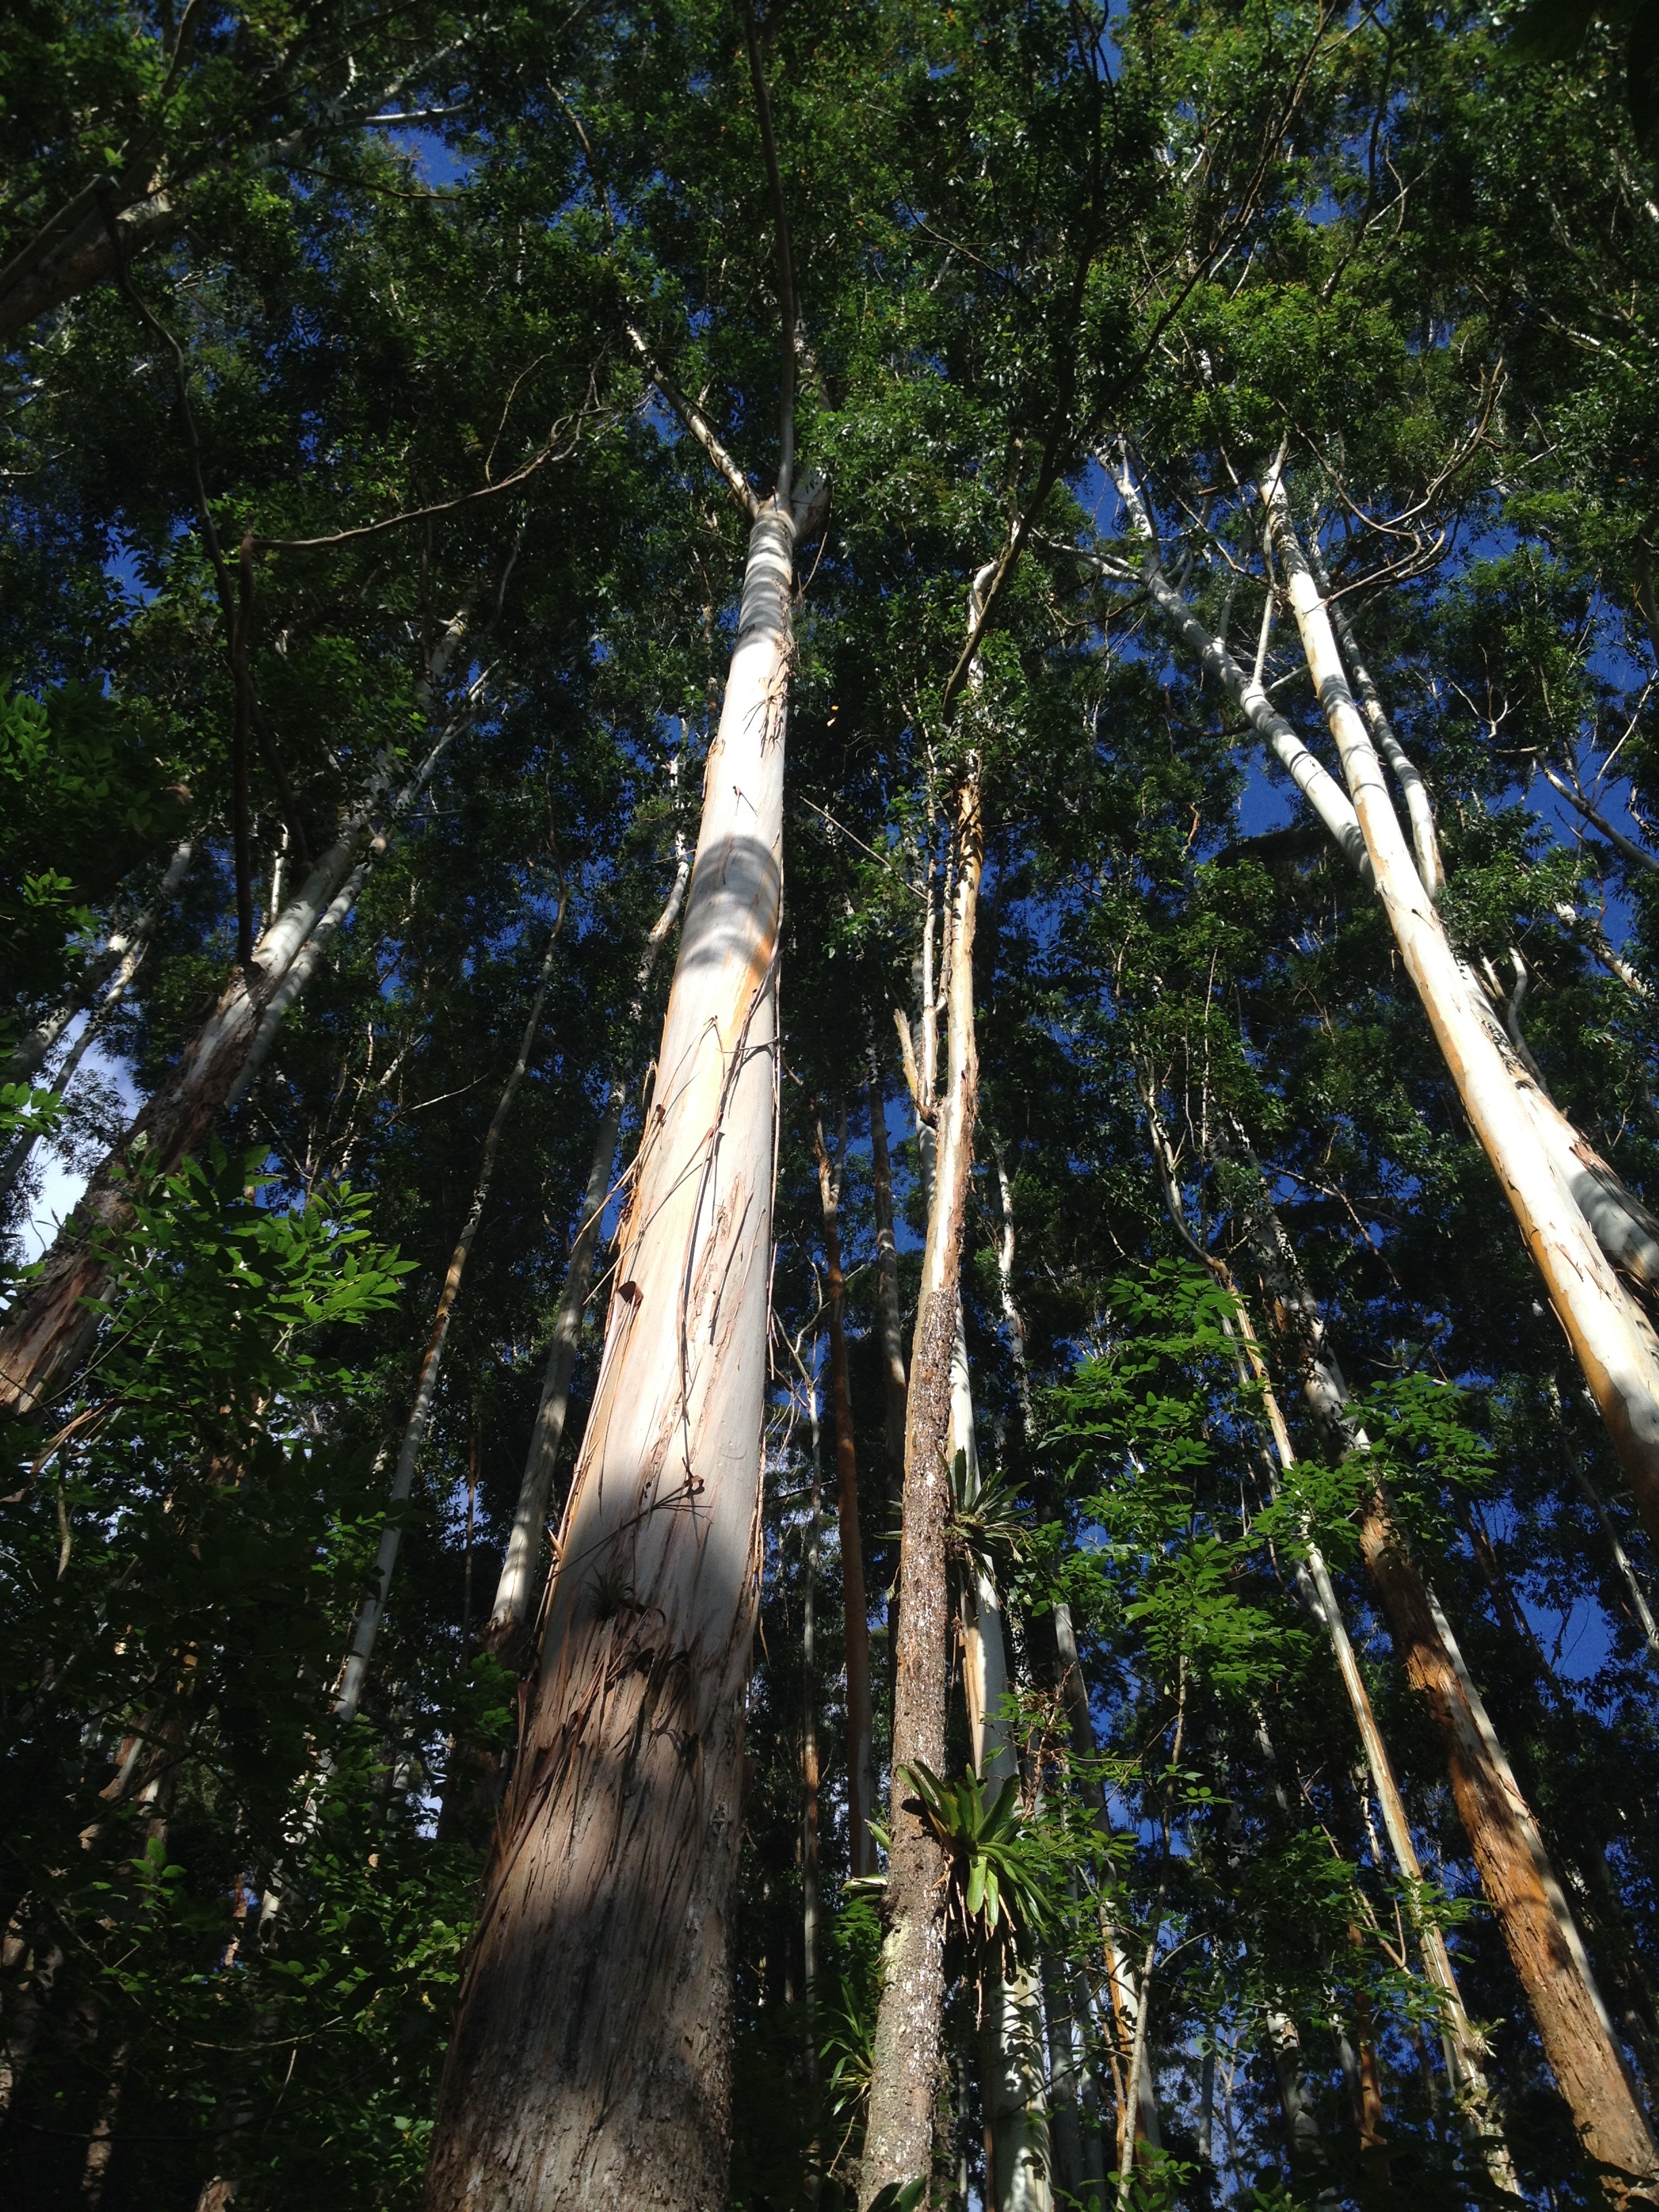
landscape, tree, nature, forest, branch, plant, leaf, flower, trunk, jungle, birch, autumn, park, rainforest, woodland, habitat, flowering plant, divine trees, woody plant, land plant